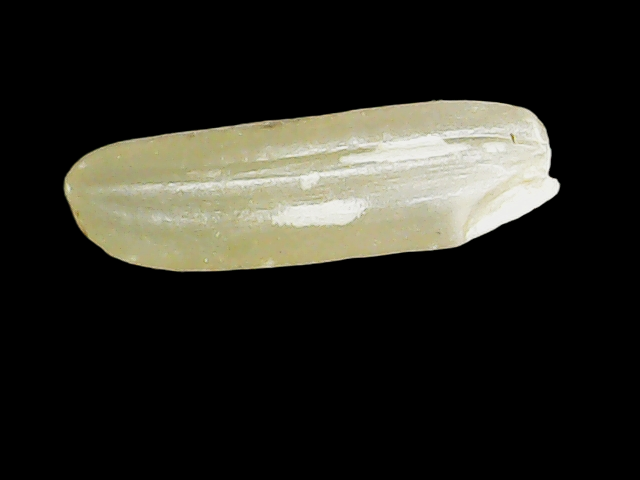
Rice variety: Binadhan16